Doraemon: Nobita and the Haunts of Evil

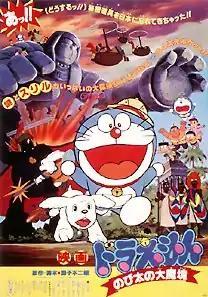
Theatrical release poster

is a 1982 Japanese animated science fiction adventure film based on the third volume of the same name of the "Doraemon Long Stories" series. It was released on 13 March 1982 in Japan. It's the 3rd Doraemon film and was animated by Shin-Ei Animation. A remake of this film was released on March 8, 2014, entitled "". It is partially inspired by the 1980 chapter "Nobita's Rescue Party".